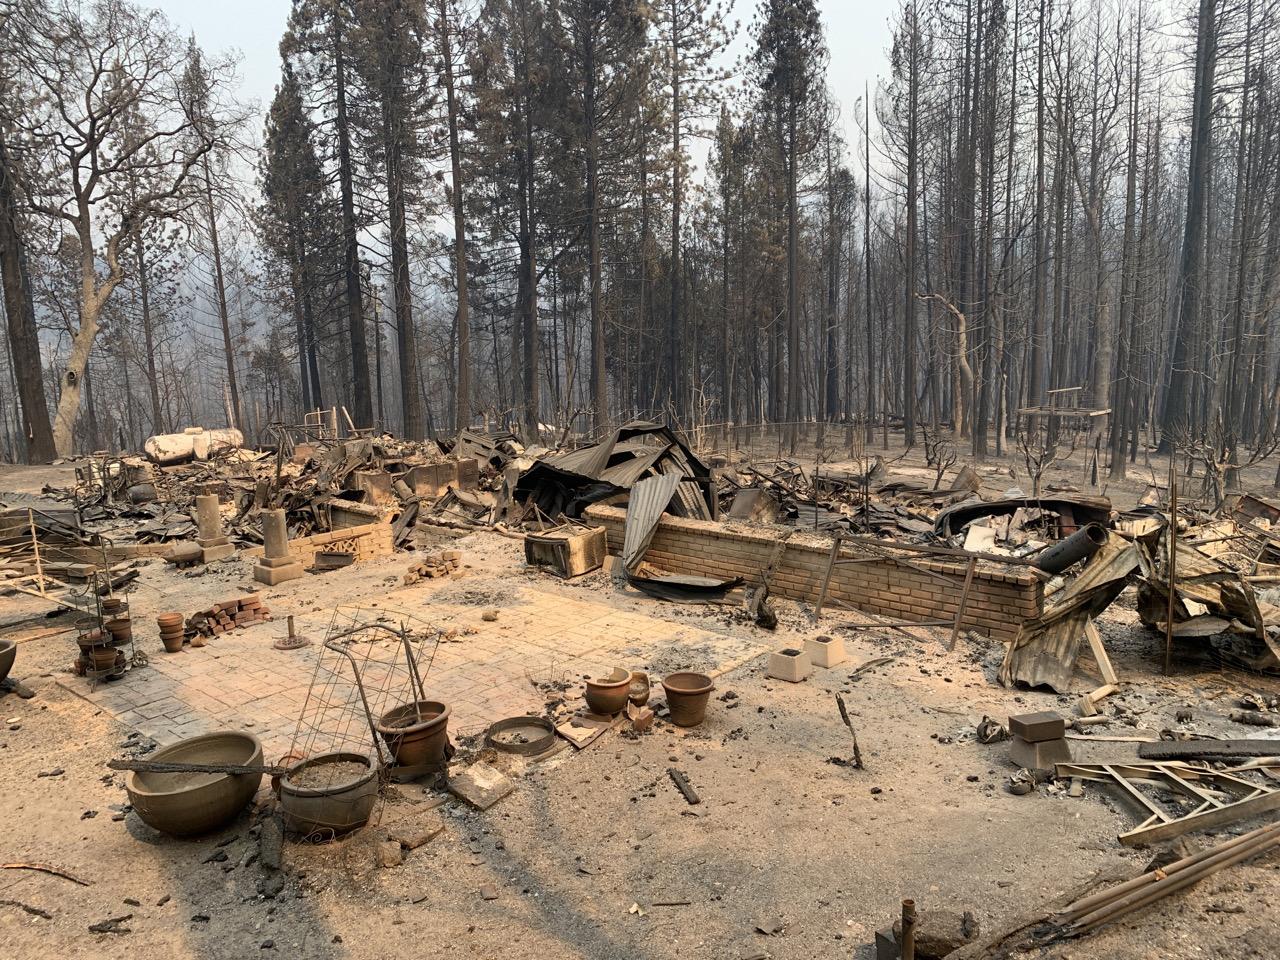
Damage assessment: destroyed